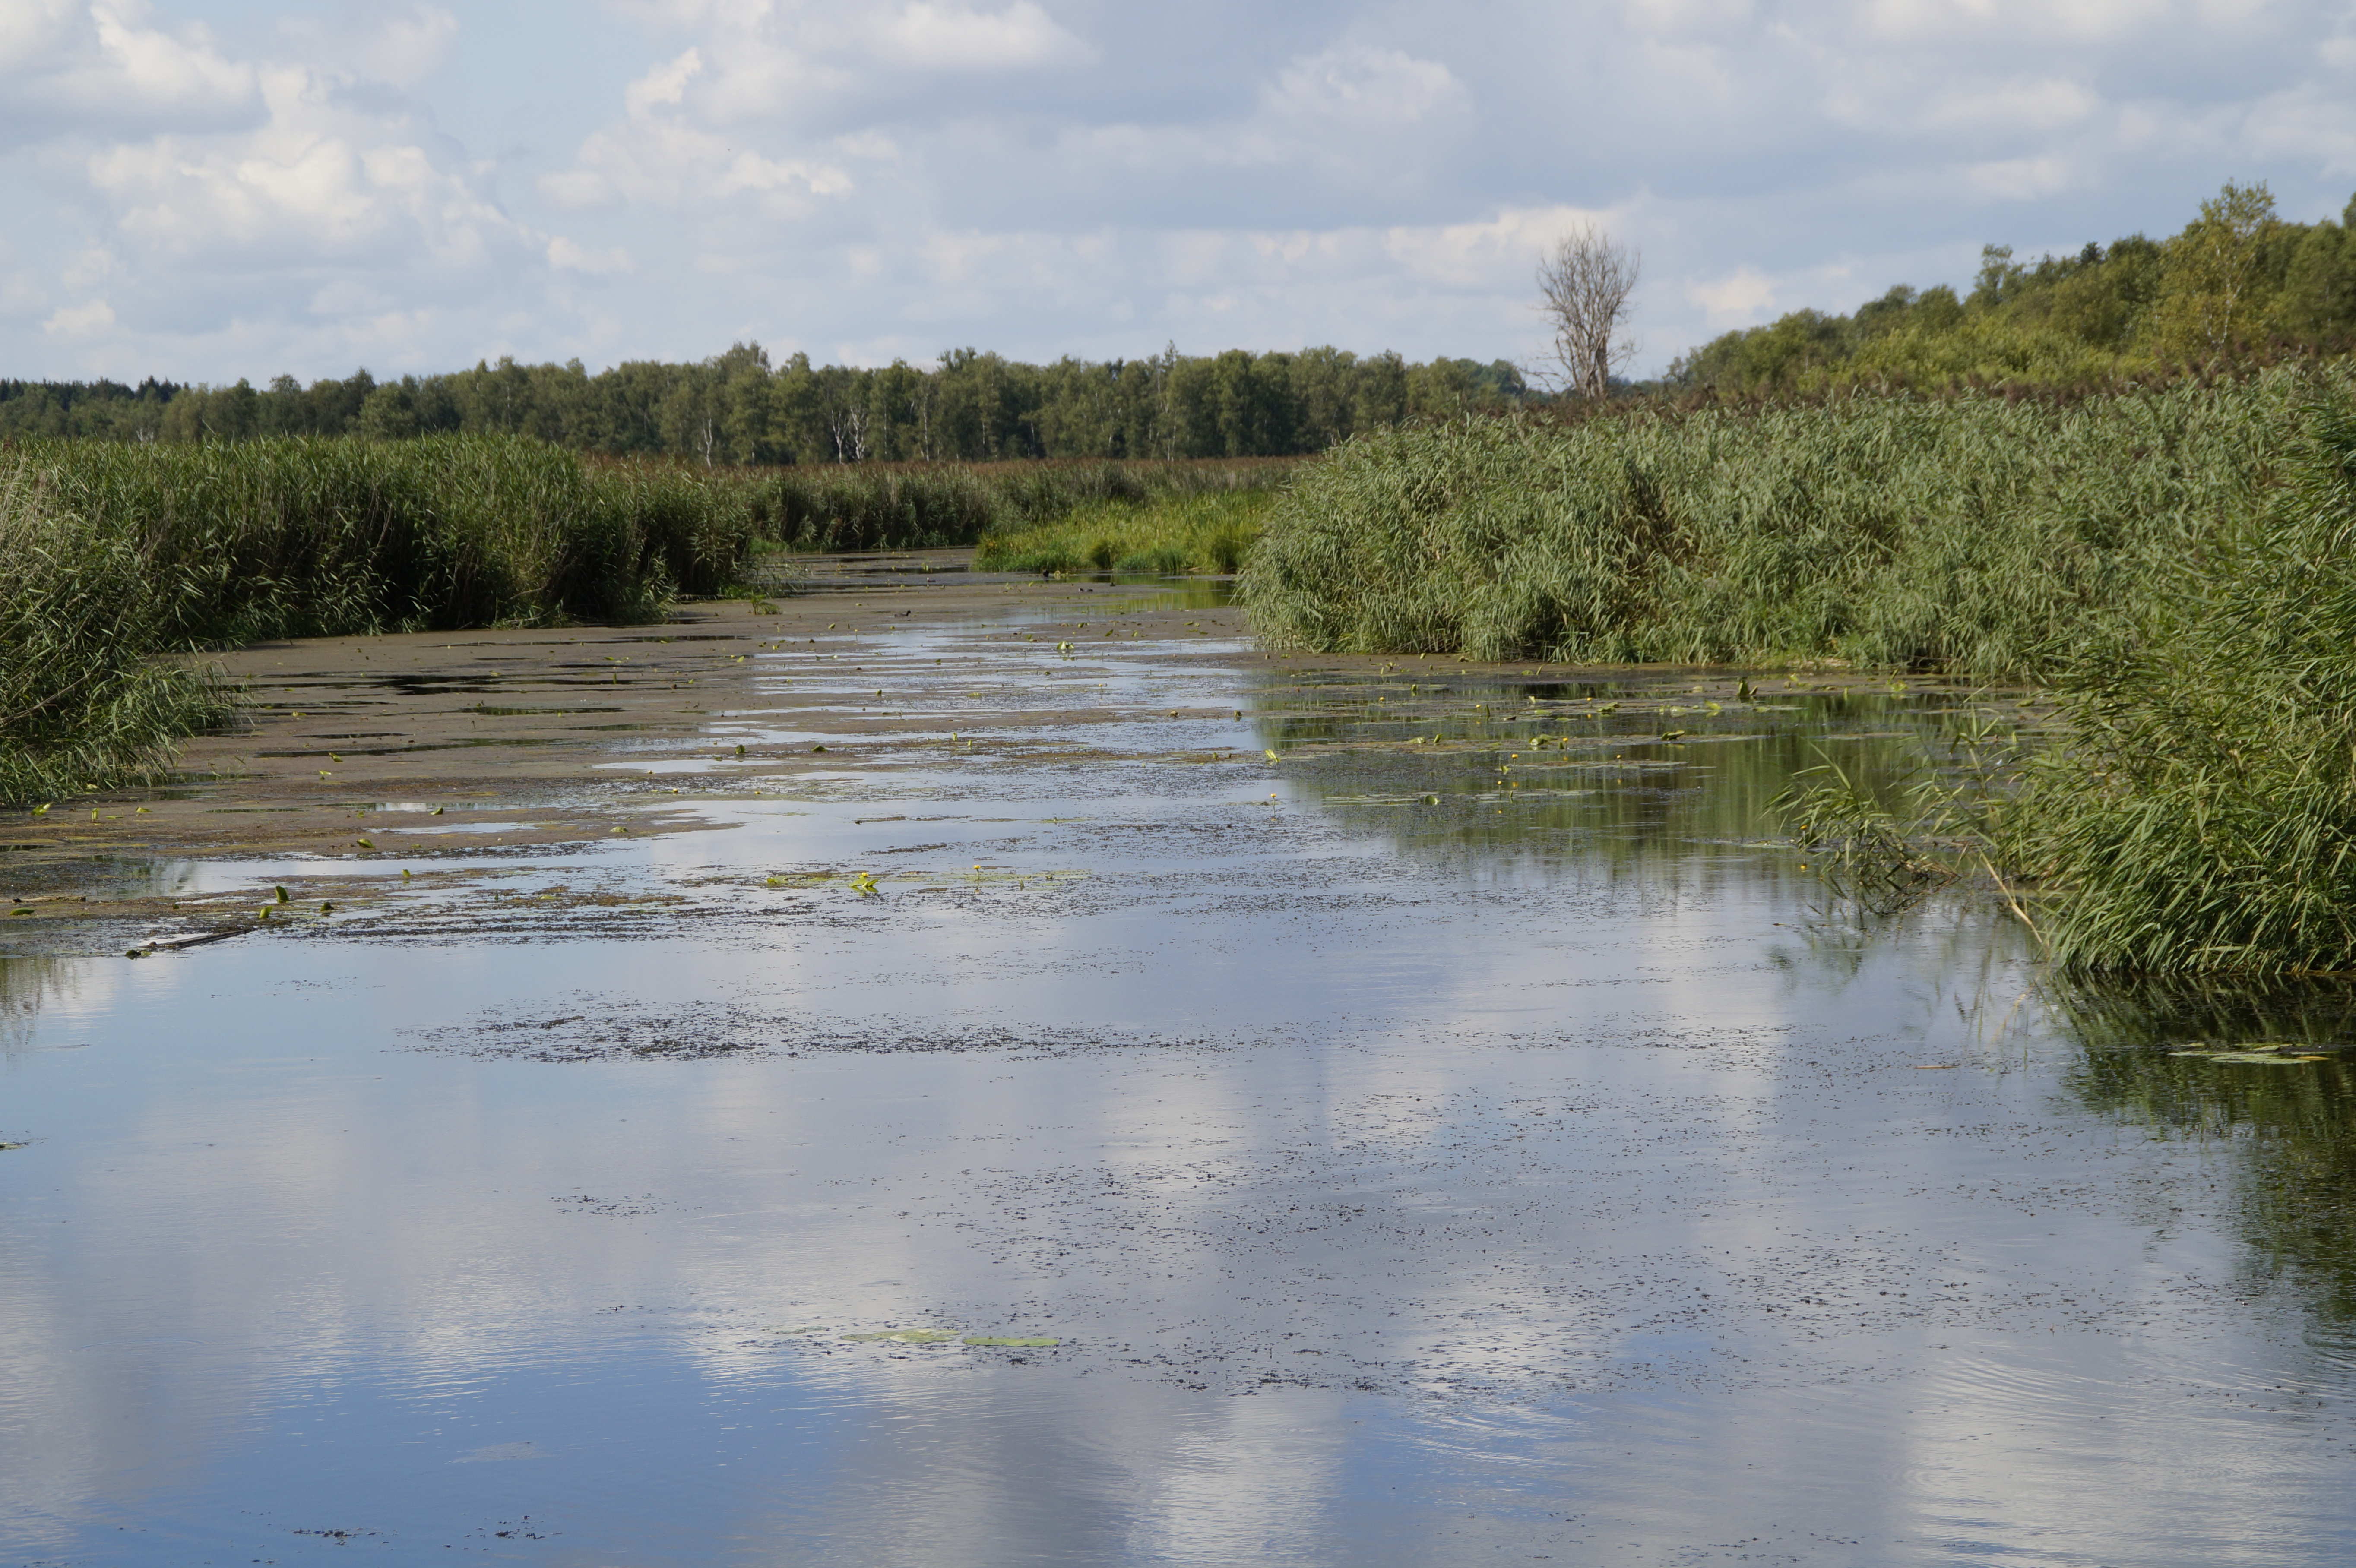
landscape, water, nature, marsh, swamp, sky, lake, river, summer, reed, pond, stream, reflection, reservoir, waterway, clouds, wetland, bog, floodplain, habitat, loch, ecosystem, moorland, mirroring, grasses, nature conservation, salt marsh, landform, nature reserve, southern germany, spring lake, summer landscape, baden wurttemberg, silted, fish pond, natural environment, geographical feature